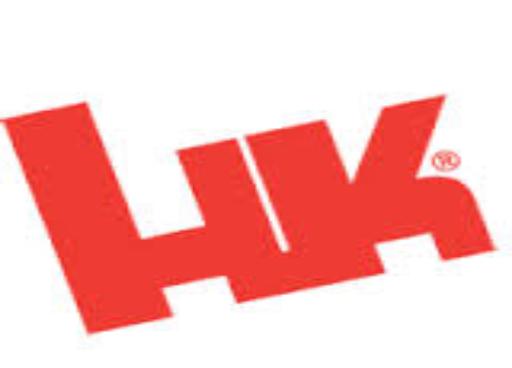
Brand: Heckler & Koch
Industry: Clothes